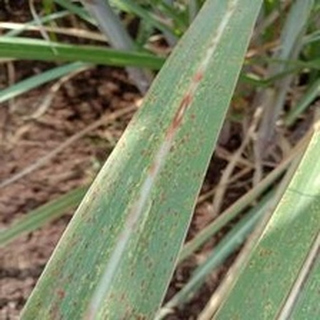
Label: sugarcane_rust